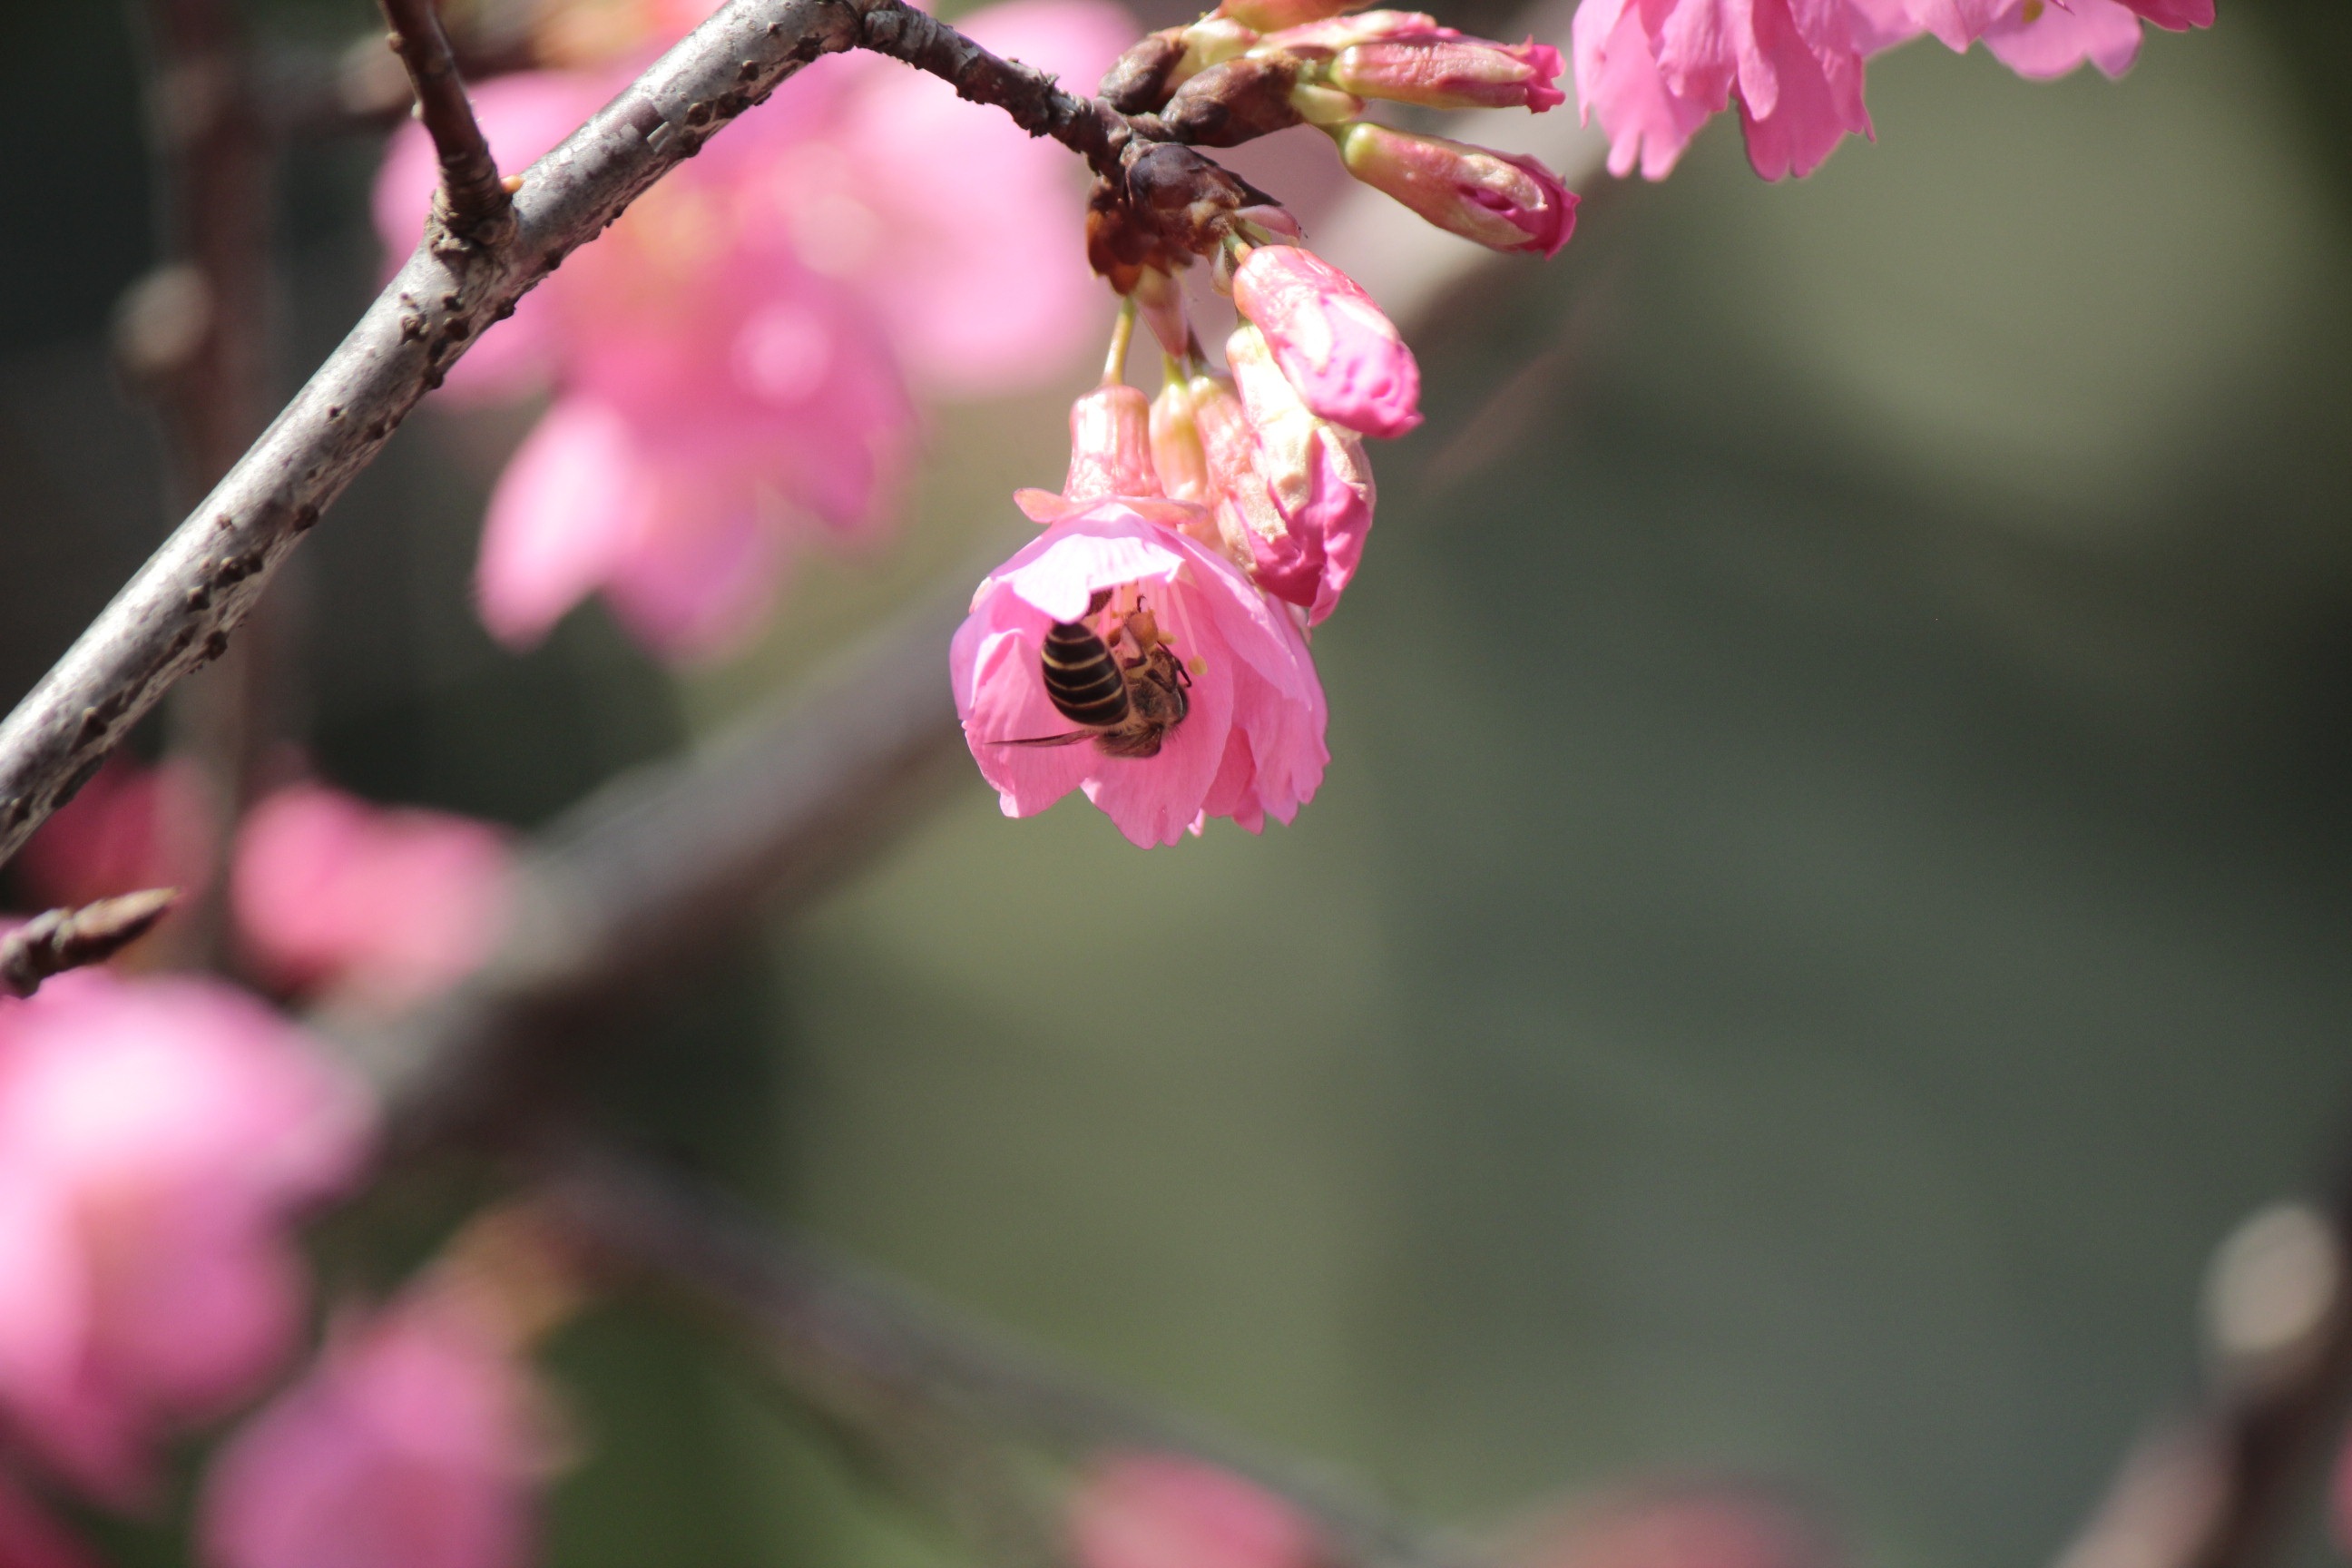
branch, blossom, plant, photography, leaf, flower, petal, spring, produce, botany, pink, flora, close up, macro photography, flowering plant, wild cherry petals, hua xie, bees gather nectar, plant stem, land plant